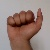
The image shows a hand gesture representing the letter 'A' in Indian Sign Language.